Asbury Methodist Episcopal Church (Allen, Maryland)

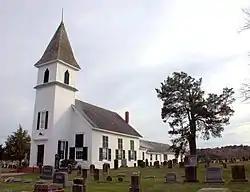

Asbury Methodist Episcopal Church, known now as Asbury United Methodist Church, is a historic church located at Allen, Wicomico County, Maryland. It is a rectangular, gable-front frame structure, with the entrance located in a square bell tower centered on the front. The main block of the building was constructed in 1848 and the tower was added in 1883.